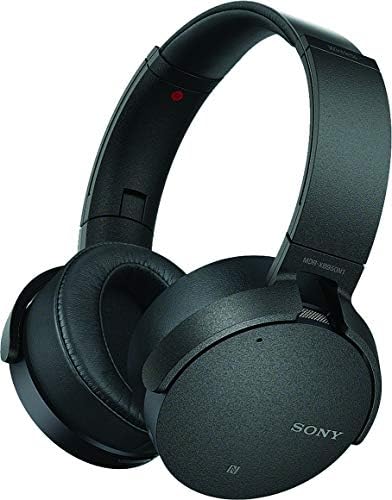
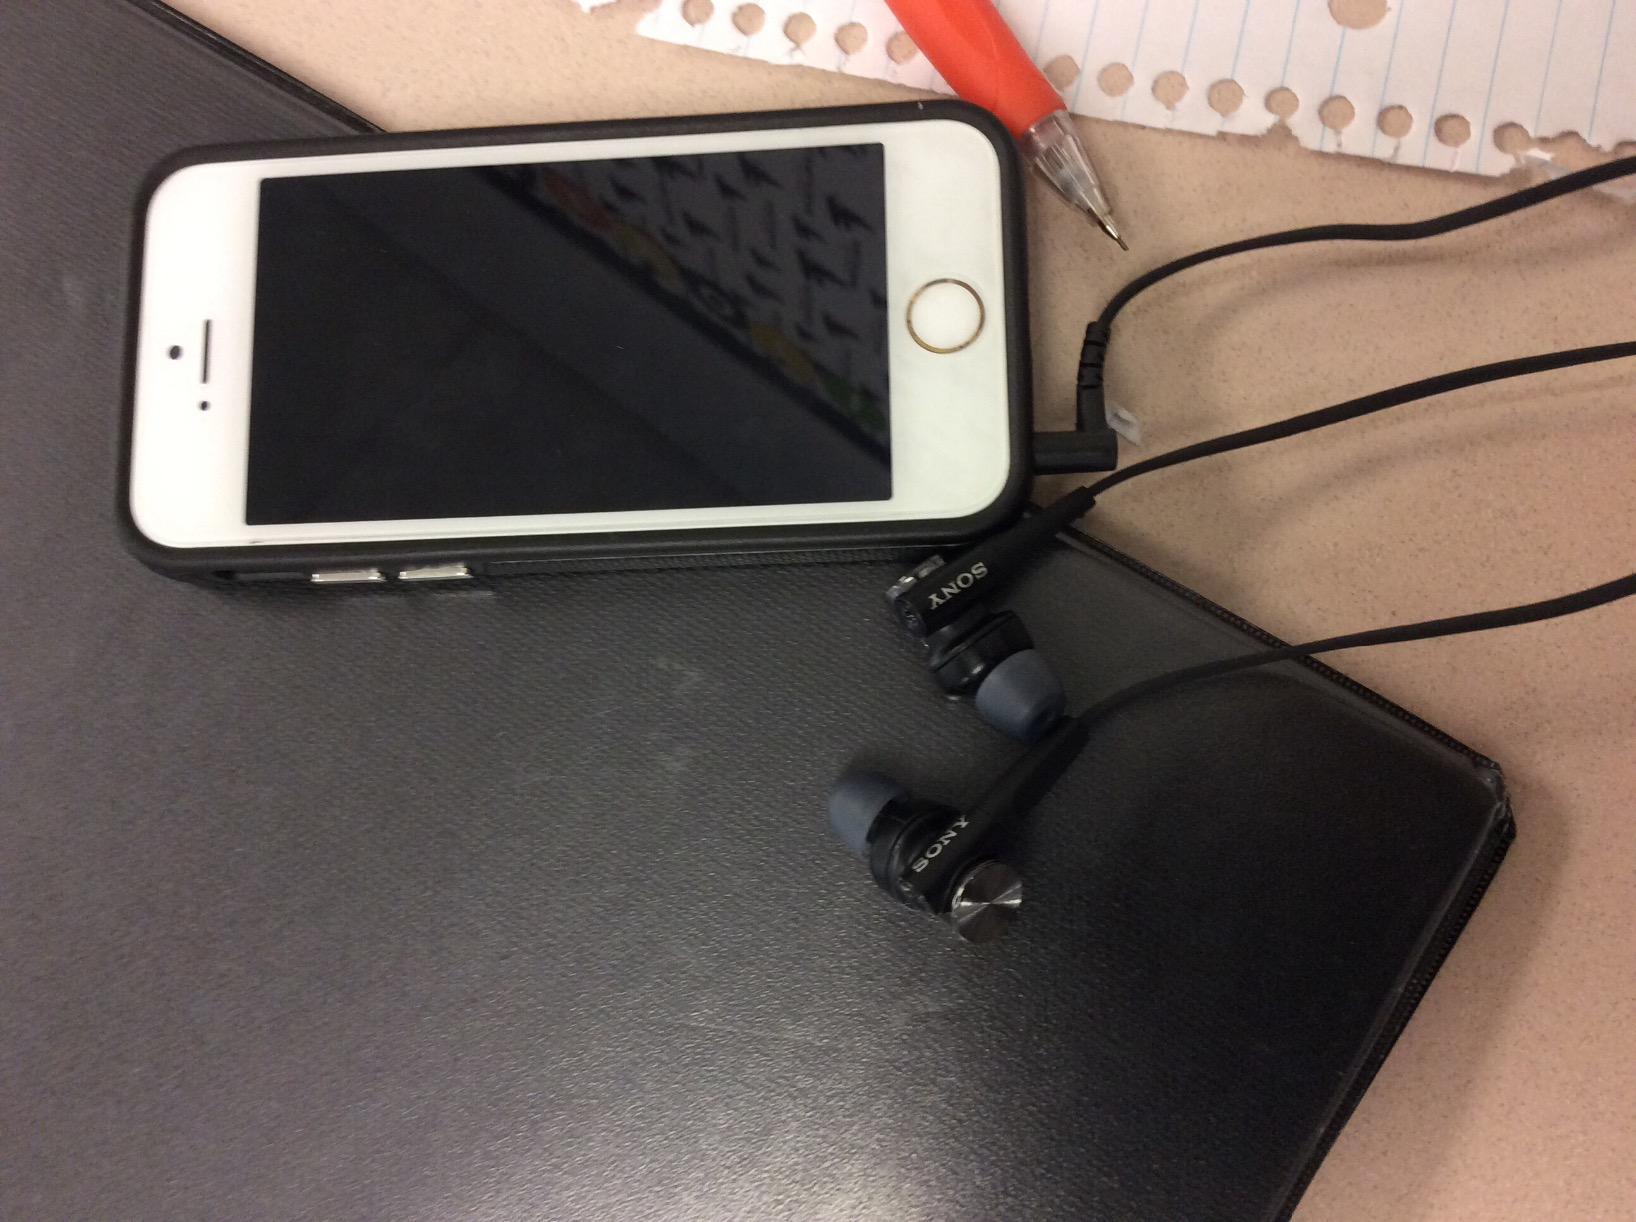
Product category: headphones
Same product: no